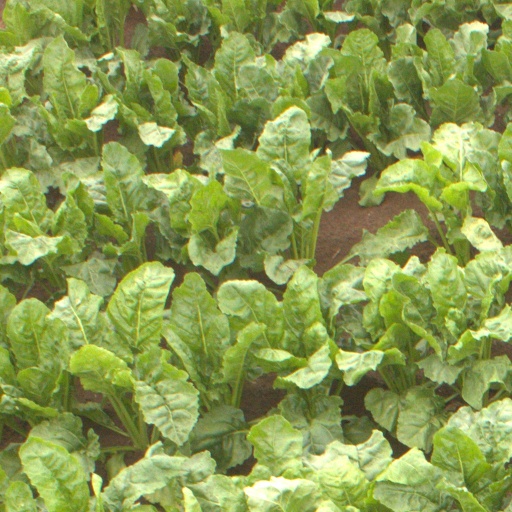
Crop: sugar beet